Oxford University Polo Club

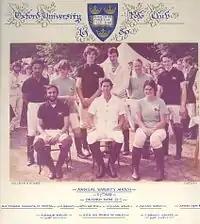
Varsity Match in 1980.

He was a pivotal member of the mighty "Big Four", the greatest side to play during that era, and one that changed the way the back position is played. Previously, the English regarded the back's role as similar to a goalkeeper in football, i.e. to stay by the goal and defend. Whereas before, polo was a gentleman's preoccupation, Milburn made a job of it.